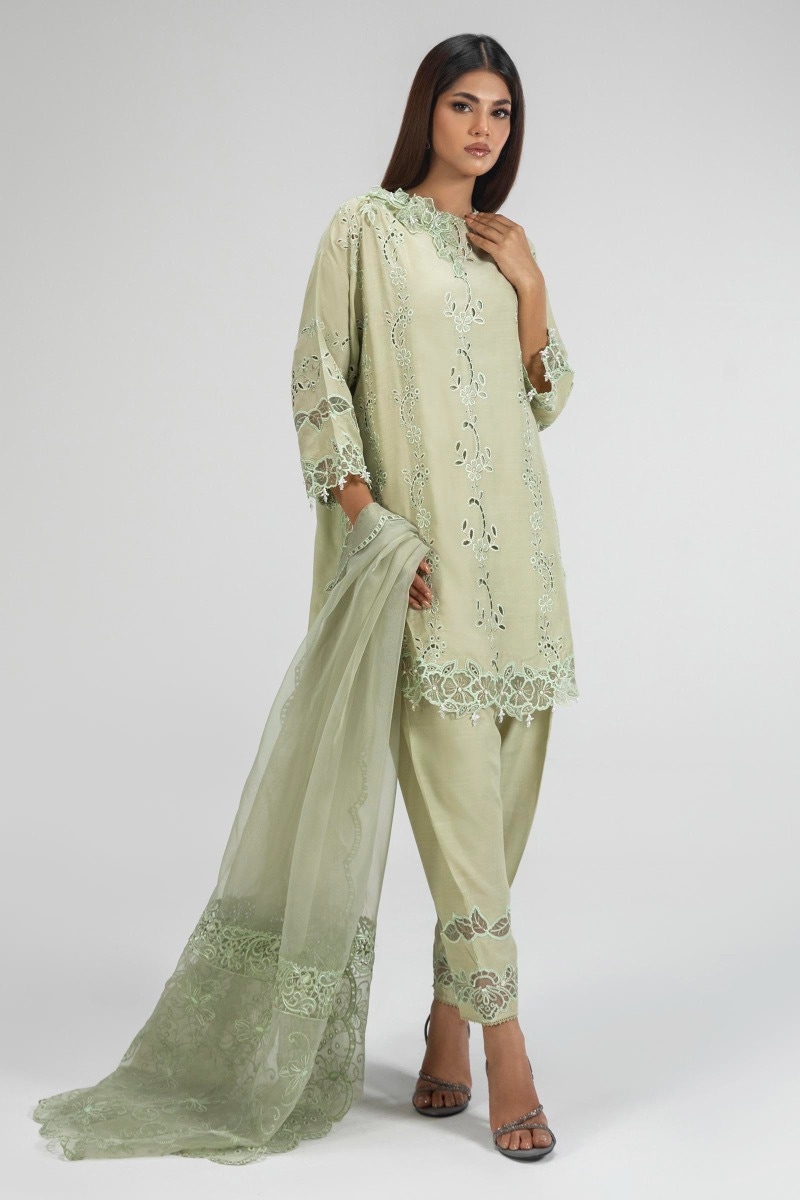
green embroidered salwar suit